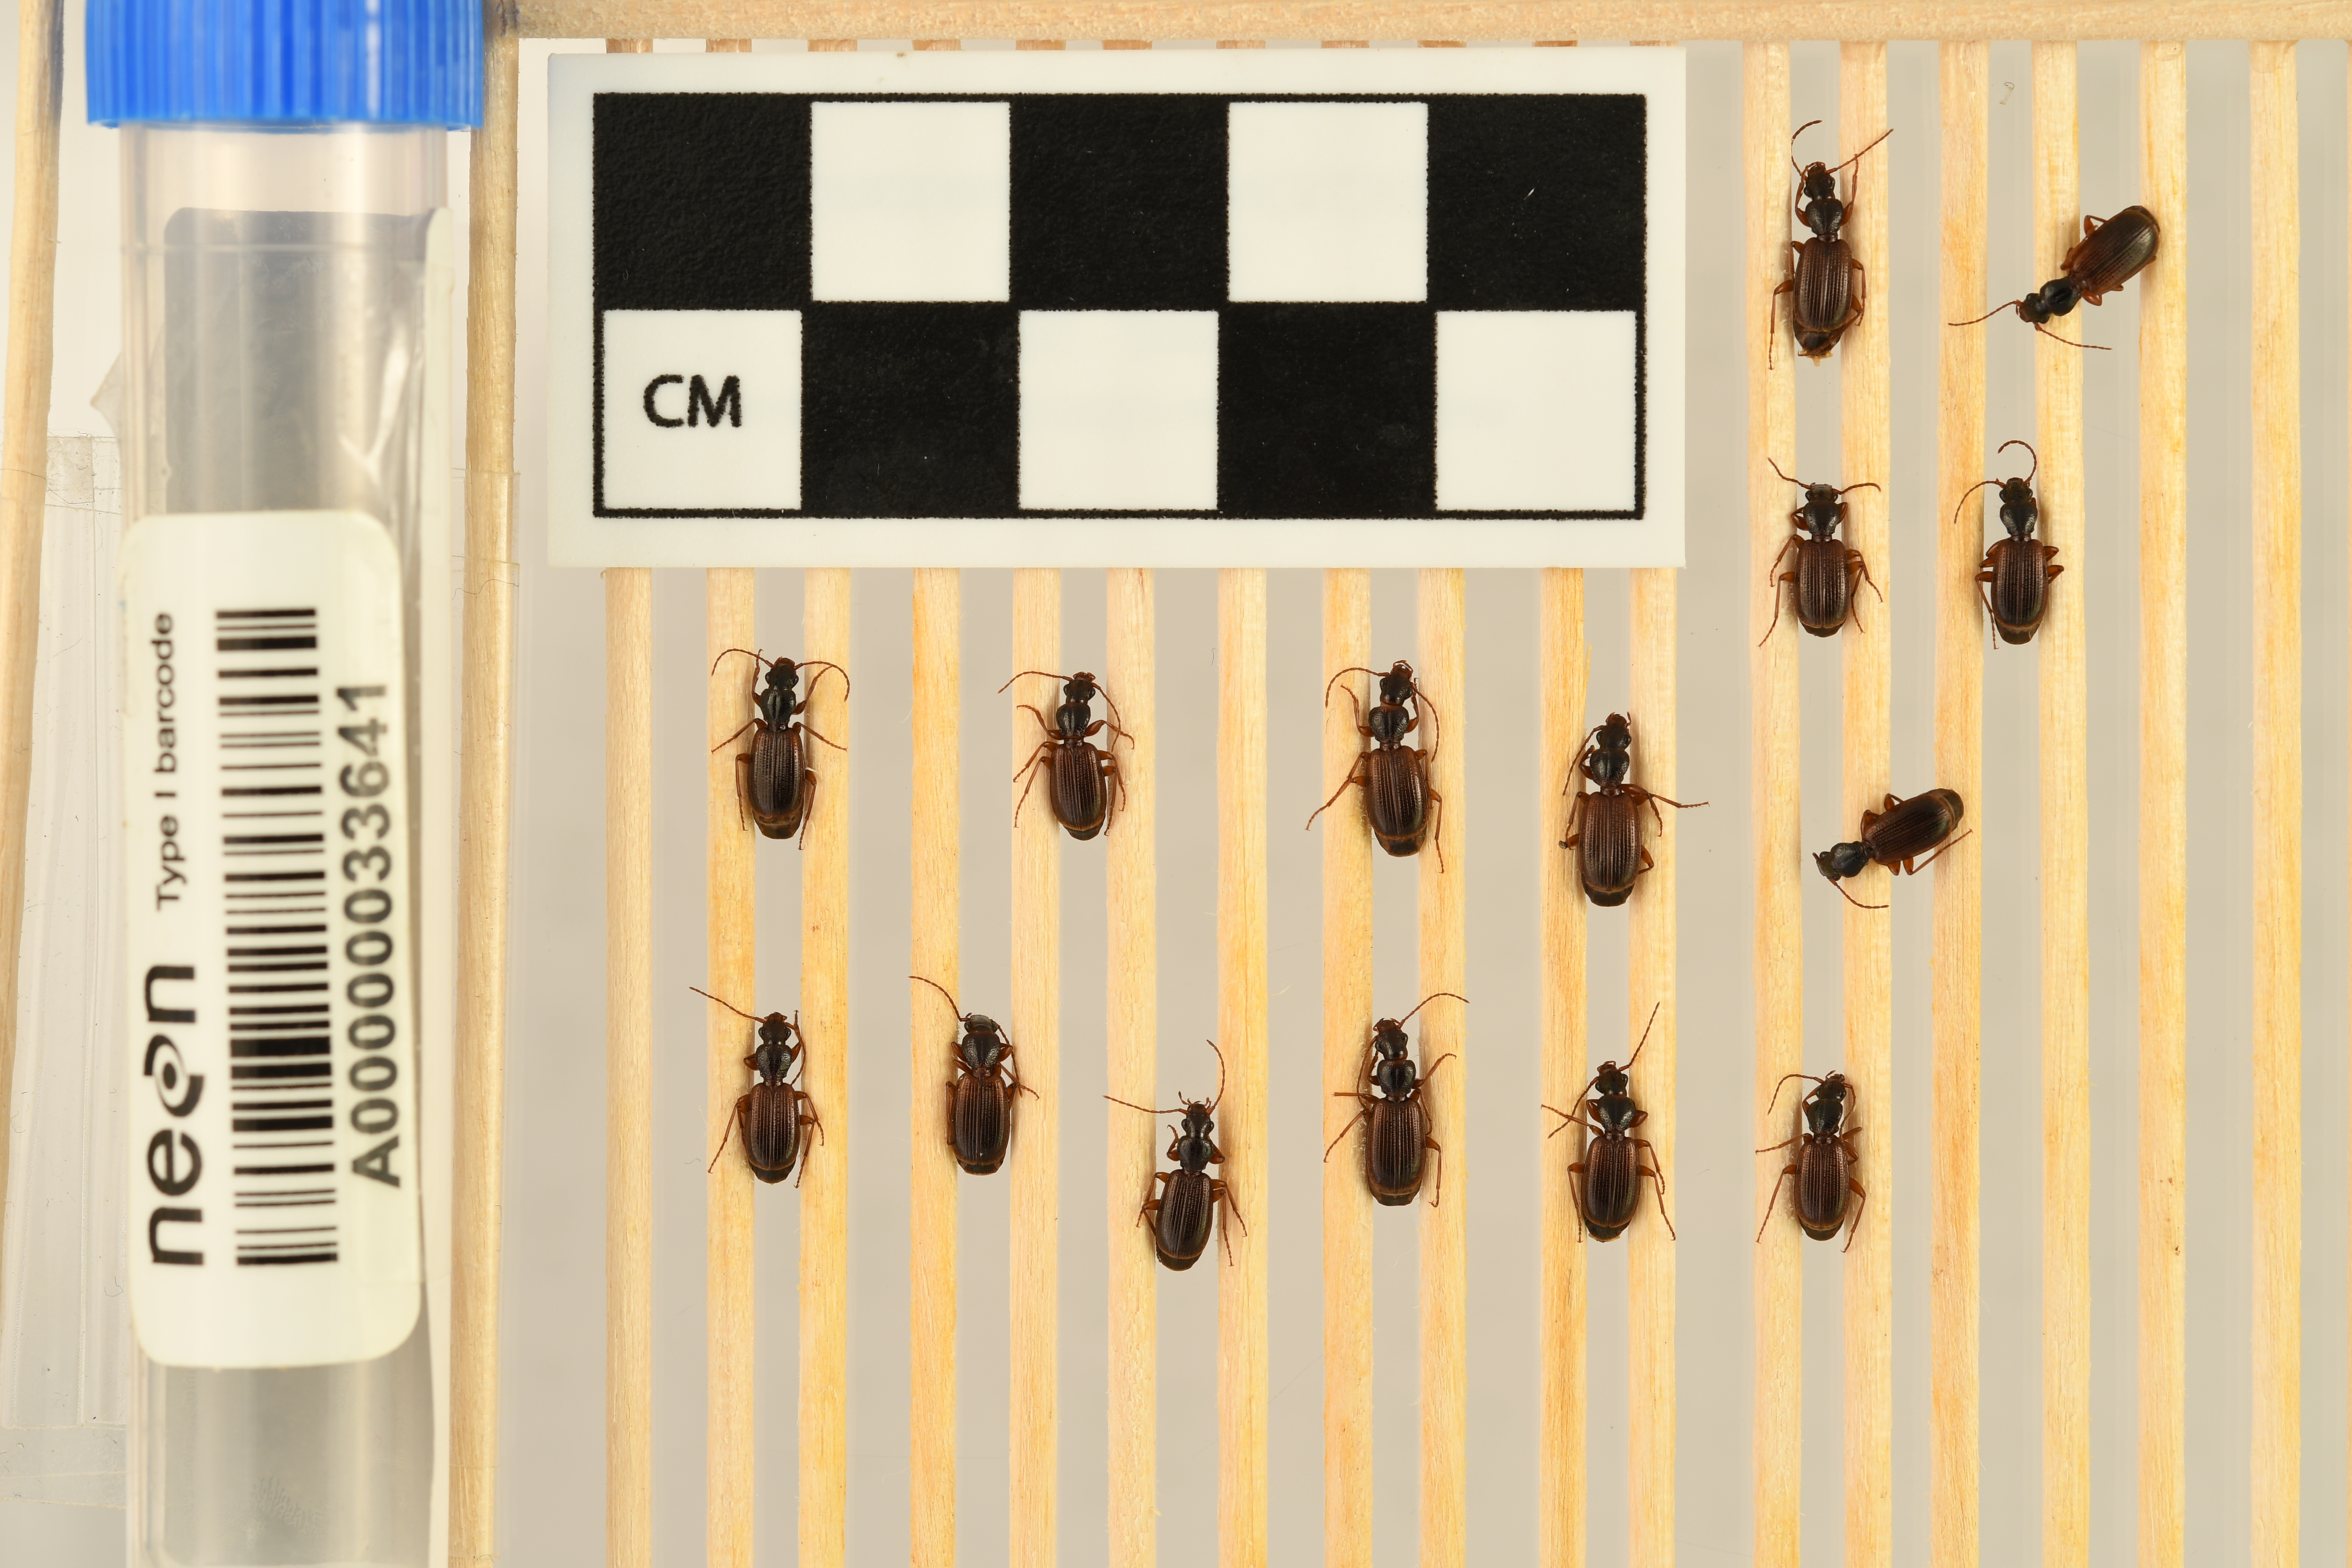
Cymindis neglecta — Bartlett Experimental Forest NEON, plot BART_025. Beetle 1, ElytraLength: 0.4395 cm (lying flat: Yes)

Cymindis neglecta — Bartlett Experimental Forest NEON, plot BART_025. Beetle 1, ElytraWidth: 0.2094 cm (lying flat: Yes)

Cymindis neglecta — Bartlett Experimental Forest NEON, plot BART_025. Beetle 2, ElytraLength: 0.4339 cm (lying flat: Yes)

Cymindis neglecta — Bartlett Experimental Forest NEON, plot BART_025. Beetle 2, ElytraWidth: 0.217 cm (lying flat: Yes)

Cymindis neglecta — Bartlett Experimental Forest NEON, plot BART_025. Beetle 3, ElytraLength: 0.4167 cm (lying flat: Yes)

Cymindis neglecta — Bartlett Experimental Forest NEON, plot BART_025. Beetle 3, ElytraWidth: 0.2083 cm (lying flat: Yes)

Cymindis neglecta — Bartlett Experimental Forest NEON, plot BART_025. Beetle 4, ElytraLength: 0.4306 cm (lying flat: Yes)

Cymindis neglecta — Bartlett Experimental Forest NEON, plot BART_025. Beetle 4, ElytraWidth: 0.2084 cm (lying flat: Yes)

Cymindis neglecta — Bartlett Experimental Forest NEON, plot BART_025. Beetle 5, ElytraLength: 0.4167 cm (lying flat: Yes)

Cymindis neglecta — Bartlett Experimental Forest NEON, plot BART_025. Beetle 5, ElytraWidth: 0.2015 cm (lying flat: Yes)

Cymindis neglecta — Bartlett Experimental Forest NEON, plot BART_025. Beetle 6, ElytraLength: 0.4037 cm (lying flat: No)

Cymindis neglecta — Bartlett Experimental Forest NEON, plot BART_025. Beetle 6, ElytraWidth: 0.2084 cm (lying flat: No)

Cymindis neglecta — Bartlett Experimental Forest NEON, plot BART_025. Beetle 7, ElytraLength: 0.4402 cm (lying flat: Yes)

Cymindis neglecta — Bartlett Experimental Forest NEON, plot BART_025. Beetle 7, ElytraWidth: 0.2308 cm (lying flat: Yes)

Cymindis neglecta — Bartlett Experimental Forest NEON, plot BART_025. Beetle 8, ElytraLength: 0.4723 cm (lying flat: Yes)

Cymindis neglecta — Bartlett Experimental Forest NEON, plot BART_025. Beetle 8, ElytraWidth: 0.2084 cm (lying flat: Yes)

Cymindis neglecta — Bartlett Experimental Forest NEON, plot BART_025. Beetle 9, ElytraLength: 0.41 cm (lying flat: Yes)

Cymindis neglecta — Bartlett Experimental Forest NEON, plot BART_025. Beetle 9, ElytraWidth: 0.2051 cm (lying flat: Yes)

Cymindis neglecta — Bartlett Experimental Forest NEON, plot BART_025. Beetle 10, ElytraLength: 0.4097 cm (lying flat: Yes)

Cymindis neglecta — Bartlett Experimental Forest NEON, plot BART_025. Beetle 10, ElytraWidth: 0.2153 cm (lying flat: Yes)

Cymindis neglecta — Bartlett Experimental Forest NEON, plot BART_025. Beetle 11, ElytraWidth: 0.2293 cm (lying flat: Yes)

Cymindis neglecta — Bartlett Experimental Forest NEON, plot BART_025. Beetle 11, ElytraLength: 0.4376 cm (lying flat: Yes)

Cymindis neglecta — Bartlett Experimental Forest NEON, plot BART_025. Beetle 12, ElytraLength: 0.4007 cm (lying flat: Yes)

Cymindis neglecta — Bartlett Experimental Forest NEON, plot BART_025. Beetle 12, ElytraWidth: 0.2044 cm (lying flat: Yes)

Cymindis neglecta — Bartlett Experimental Forest NEON, plot BART_025. Beetle 13, ElytraLength: 0.4375 cm (lying flat: Yes)

Cymindis neglecta — Bartlett Experimental Forest NEON, plot BART_025. Beetle 13, ElytraWidth: 0.2223 cm (lying flat: Yes)

Cymindis neglecta — Bartlett Experimental Forest NEON, plot BART_025. Beetle 14, ElytraLength: 0.432 cm (lying flat: Yes)

Cymindis neglecta — Bartlett Experimental Forest NEON, plot BART_025. Beetle 14, ElytraWidth: 0.2157 cm (lying flat: Yes)

Cymindis neglecta — Bartlett Experimental Forest NEON, plot BART_025. Beetle 15, ElytraLength: 0.403 cm (lying flat: Yes)

Cymindis neglecta — Bartlett Experimental Forest NEON, plot BART_025. Beetle 15, ElytraWidth: 0.2084 cm (lying flat: Yes)

Cymindis neglecta — Bartlett Experimental Forest NEON, plot BART_025. Beetle 1, ElytraLength: 0.4201 cm (lying flat: Yes)

Cymindis neglecta — Bartlett Experimental Forest NEON, plot BART_025. Beetle 1, ElytraWidth: 0.168 cm (lying flat: Yes)

Cymindis neglecta — Bartlett Experimental Forest NEON, plot BART_025. Beetle 2, ElytraLength: 0.4369 cm (lying flat: Yes)

Cymindis neglecta — Bartlett Experimental Forest NEON, plot BART_025. Beetle 2, ElytraWidth: 0.1737 cm (lying flat: Yes)

Cymindis neglecta — Bartlett Experimental Forest NEON, plot BART_025. Beetle 3, ElytraLength: 0.3986 cm (lying flat: Yes)

Cymindis neglecta — Bartlett Experimental Forest NEON, plot BART_025. Beetle 3, ElytraWidth: 0.175 cm (lying flat: Yes)

Cymindis neglecta — Bartlett Experimental Forest NEON, plot BART_025. Beetle 4, ElytraLength: 0.4057 cm (lying flat: Yes)

Cymindis neglecta — Bartlett Experimental Forest NEON, plot BART_025. Beetle 4, ElytraWidth: 0.182 cm (lying flat: Yes)

Cymindis neglecta — Bartlett Experimental Forest NEON, plot BART_025. Beetle 5, ElytraLength: 0.4056 cm (lying flat: Yes)

Cymindis neglecta — Bartlett Experimental Forest NEON, plot BART_025. Beetle 5, ElytraWidth: 0.182 cm (lying flat: Yes)

Cymindis neglecta — Bartlett Experimental Forest NEON, plot BART_025. Beetle 6, ElytraLength: 0.3996 cm (lying flat: Yes)

Cymindis neglecta — Bartlett Experimental Forest NEON, plot BART_025. Beetle 6, ElytraWidth: 0.175 cm (lying flat: Yes)

Cymindis neglecta — Bartlett Experimental Forest NEON, plot BART_025. Beetle 7, ElytraLength: 0.4286 cm (lying flat: Yes)

Cymindis neglecta — Bartlett Experimental Forest NEON, plot BART_025. Beetle 7, ElytraWidth: 0.1909 cm (lying flat: Yes)

Cymindis neglecta — Bartlett Experimental Forest NEON, plot BART_025. Beetle 8, ElytraLength: 0.4686 cm (lying flat: Yes)

Cymindis neglecta — Bartlett Experimental Forest NEON, plot BART_025. Beetle 8, ElytraWidth: 0.1748 cm (lying flat: Yes)

Cymindis neglecta — Bartlett Experimental Forest NEON, plot BART_025. Beetle 9, ElytraLength: 0.4161 cm (lying flat: Yes)

Cymindis neglecta — Bartlett Experimental Forest NEON, plot BART_025. Beetle 9, ElytraWidth: 0.144 cm (lying flat: Yes)

Cymindis neglecta — Bartlett Experimental Forest NEON, plot BART_025. Beetle 10, ElytraLength: 0.3917 cm (lying flat: Yes)

Cymindis neglecta — Bartlett Experimental Forest NEON, plot BART_025. Beetle 10, ElytraWidth: 0.154 cm (lying flat: Yes)

Cymindis neglecta — Bartlett Experimental Forest NEON, plot BART_025. Beetle 11, ElytraWidth: 0.161 cm (lying flat: Yes)

Cymindis neglecta — Bartlett Experimental Forest NEON, plot BART_025. Beetle 11, ElytraLength: 0.4126 cm (lying flat: Yes)

Cymindis neglecta — Bartlett Experimental Forest NEON, plot BART_025. Beetle 12, ElytraLength: 0.4047 cm (lying flat: Yes)

Cymindis neglecta — Bartlett Experimental Forest NEON, plot BART_025. Beetle 12, ElytraWidth: 0.1633 cm (lying flat: Yes)

Cymindis neglecta — Bartlett Experimental Forest NEON, plot BART_025. Beetle 13, ElytraLength: 0.4476 cm (lying flat: Yes)

Cymindis neglecta — Bartlett Experimental Forest NEON, plot BART_025. Beetle 13, ElytraWidth: 0.1678 cm (lying flat: Yes)

Cymindis neglecta — Bartlett Experimental Forest NEON, plot BART_025. Beetle 14, ElytraLength: 0.4201 cm (lying flat: Yes)

Cymindis neglecta — Bartlett Experimental Forest NEON, plot BART_025. Beetle 14, ElytraWidth: 0.161 cm (lying flat: Yes)

Cymindis neglecta — Bartlett Experimental Forest NEON, plot BART_025. Beetle 15, ElytraLength: 0.4128 cm (lying flat: Yes)

Cymindis neglecta — Bartlett Experimental Forest NEON, plot BART_025. Beetle 15, ElytraWidth: 0.1538 cm (lying flat: Yes)

Cymindis neglecta — Bartlett Experimental Forest NEON, plot BART_025. Beetle 1, ElytraLength: 0.4013 cm (lying flat: Yes)

Cymindis neglecta — Bartlett Experimental Forest NEON, plot BART_025. Beetle 1, ElytraWidth: 0.1875 cm (lying flat: Yes)

Cymindis neglecta — Bartlett Experimental Forest NEON, plot BART_025. Beetle 2, ElytraLength: 0.395 cm (lying flat: Yes)

Cymindis neglecta — Bartlett Experimental Forest NEON, plot BART_025. Beetle 2, ElytraWidth: 0.1845 cm (lying flat: Yes)